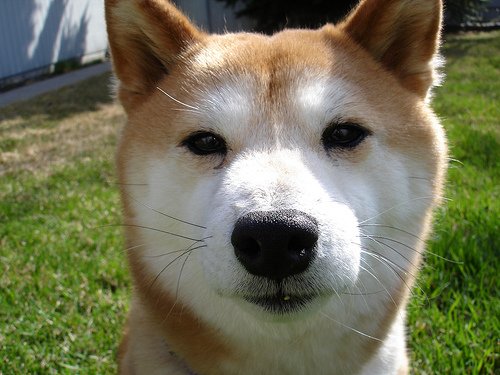
Animal: dog
Breed: shiba_inu